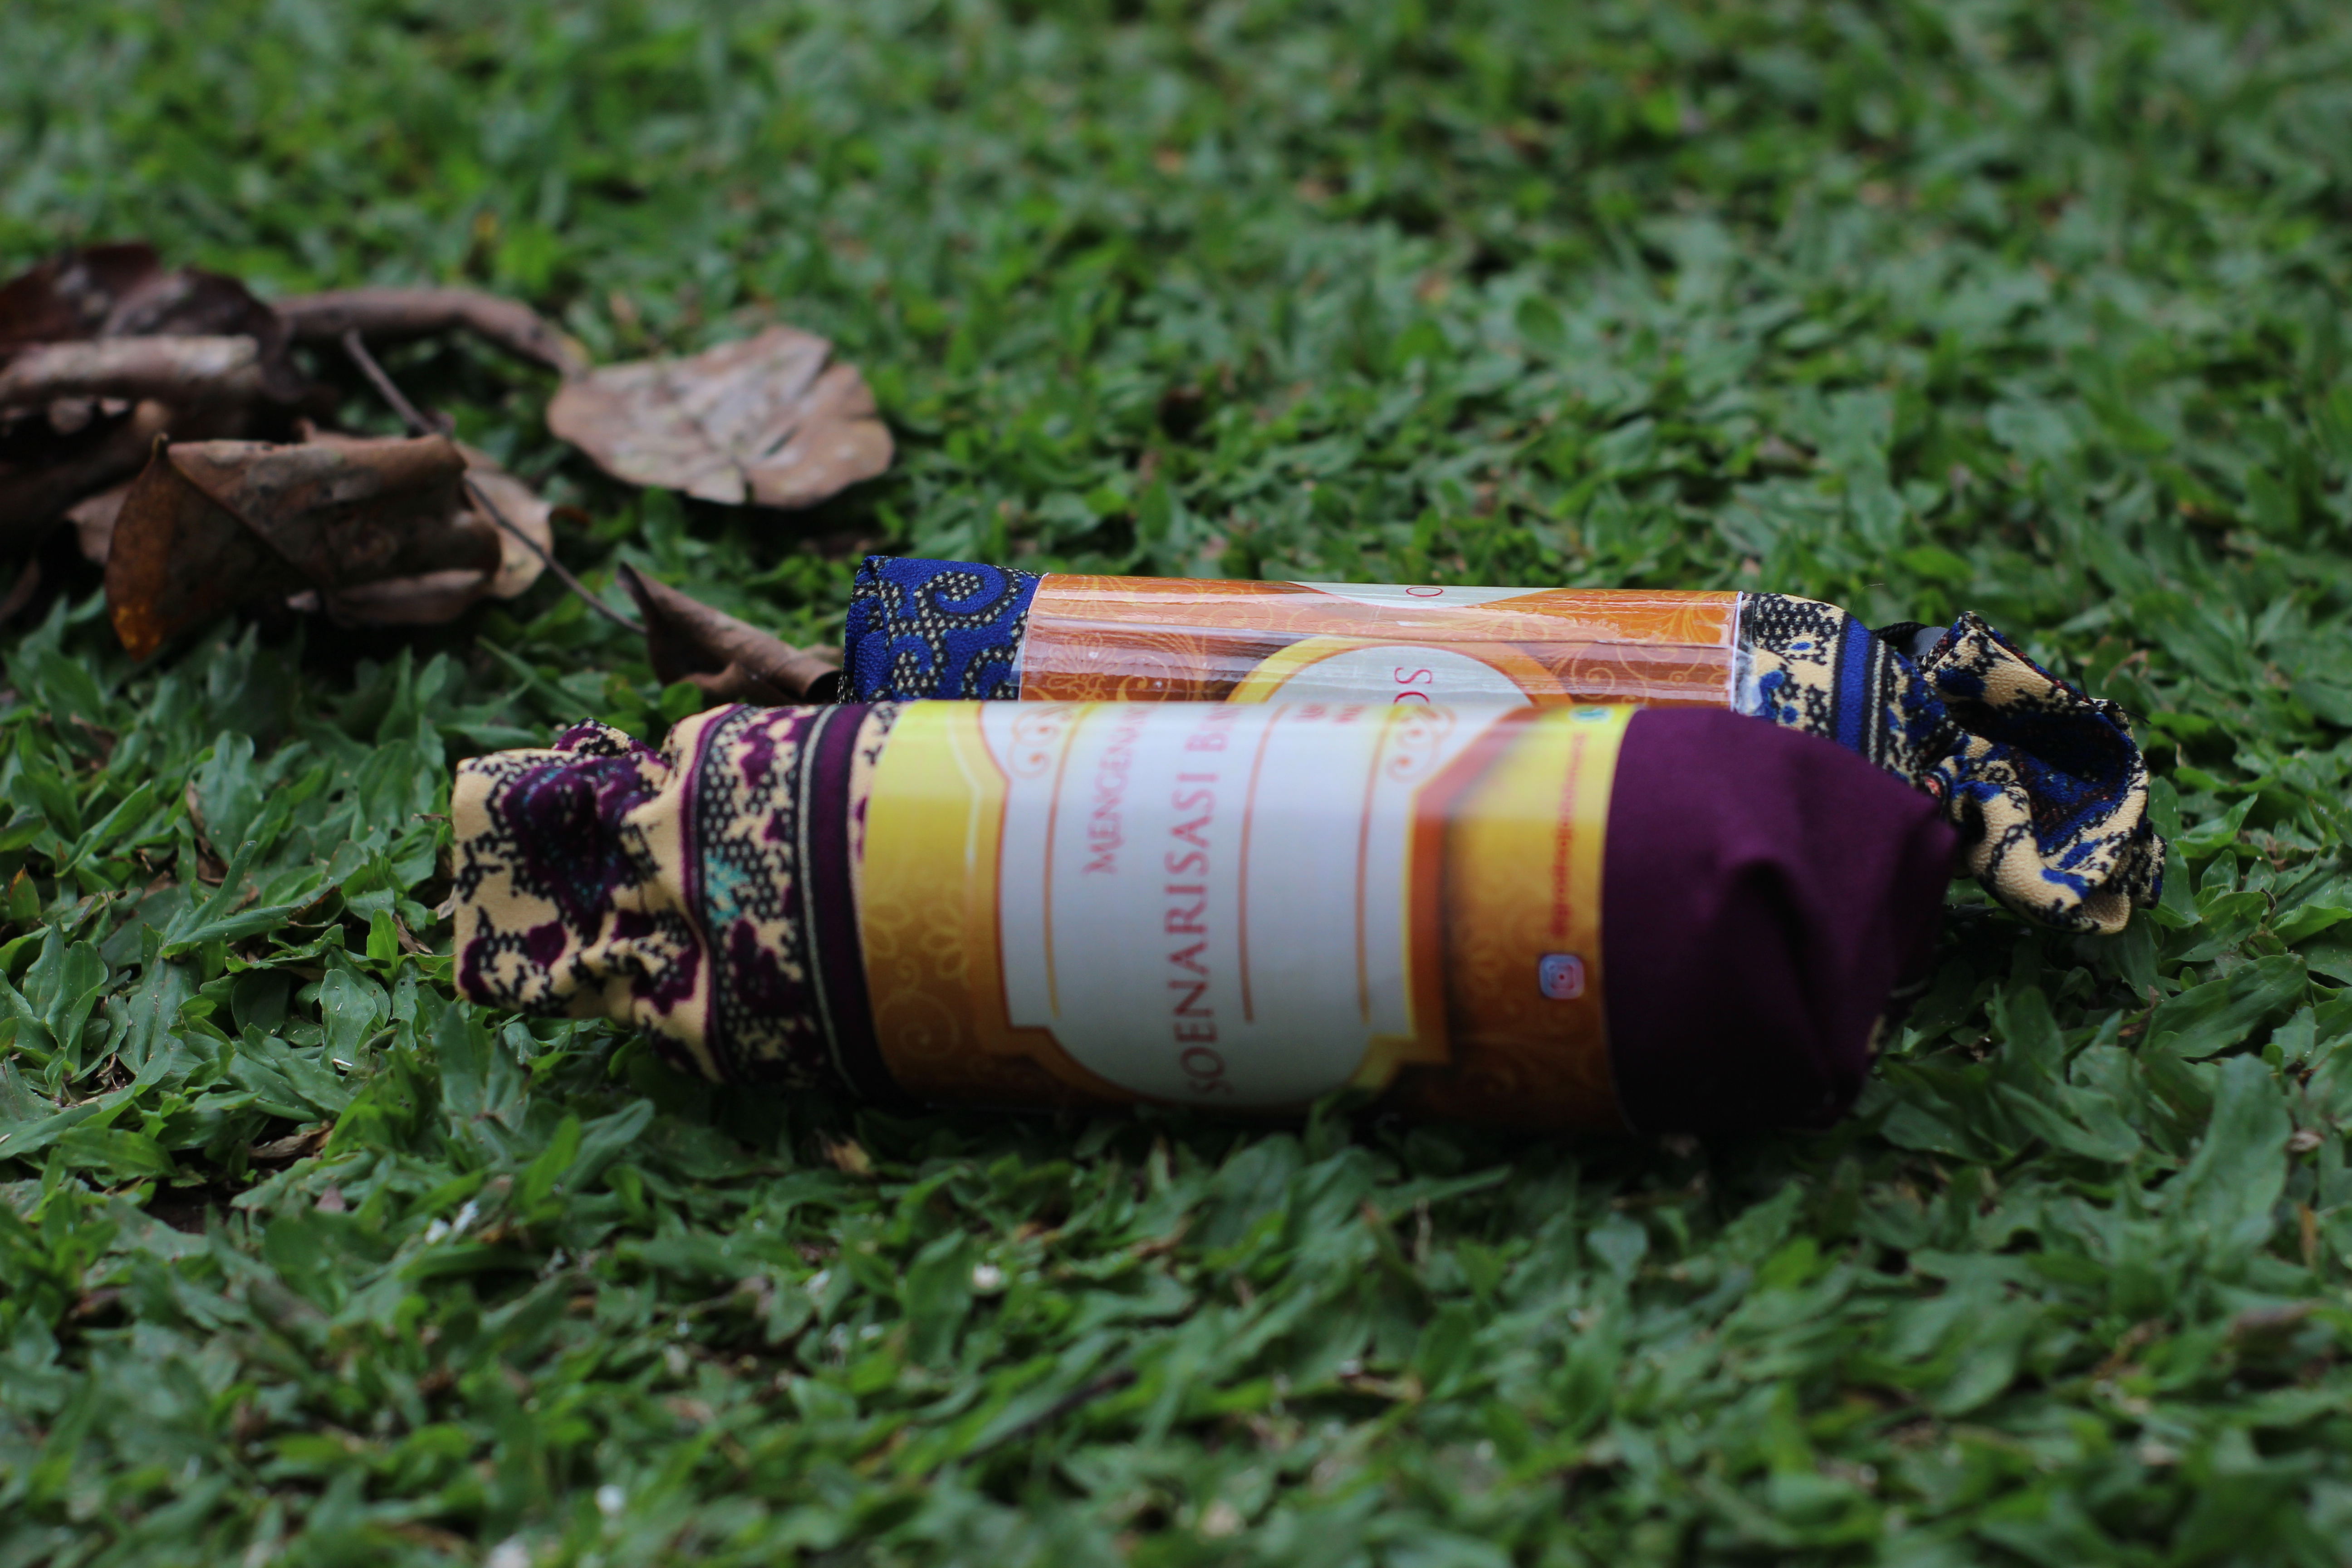
souvenir, grass, field, litter